Witten/Dortmund–Oberhausen/Duisburg railway

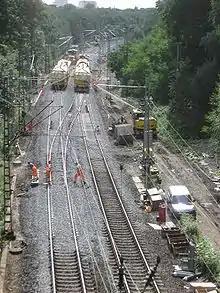
Work at Essen-Kray Süd junction

The Cologne-Minden Railway Company (German, old spelling: "Cöln-Mindener Eisenbahn-Gesellschaft", "CME") planned the route of its trunk line, built from 1845 to 1847, to avoid the construction costs of a line through the very hilly land along the valleys of the Ruhr and Wupper rivers and in order to minimise operating costs. It was thus cut off from the coal mines, which is the mid-19th Century were found on the north bank of the Ruhr.